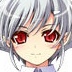
Portrait style: Anime Portrait